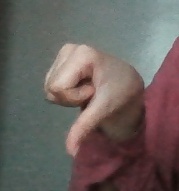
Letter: waw